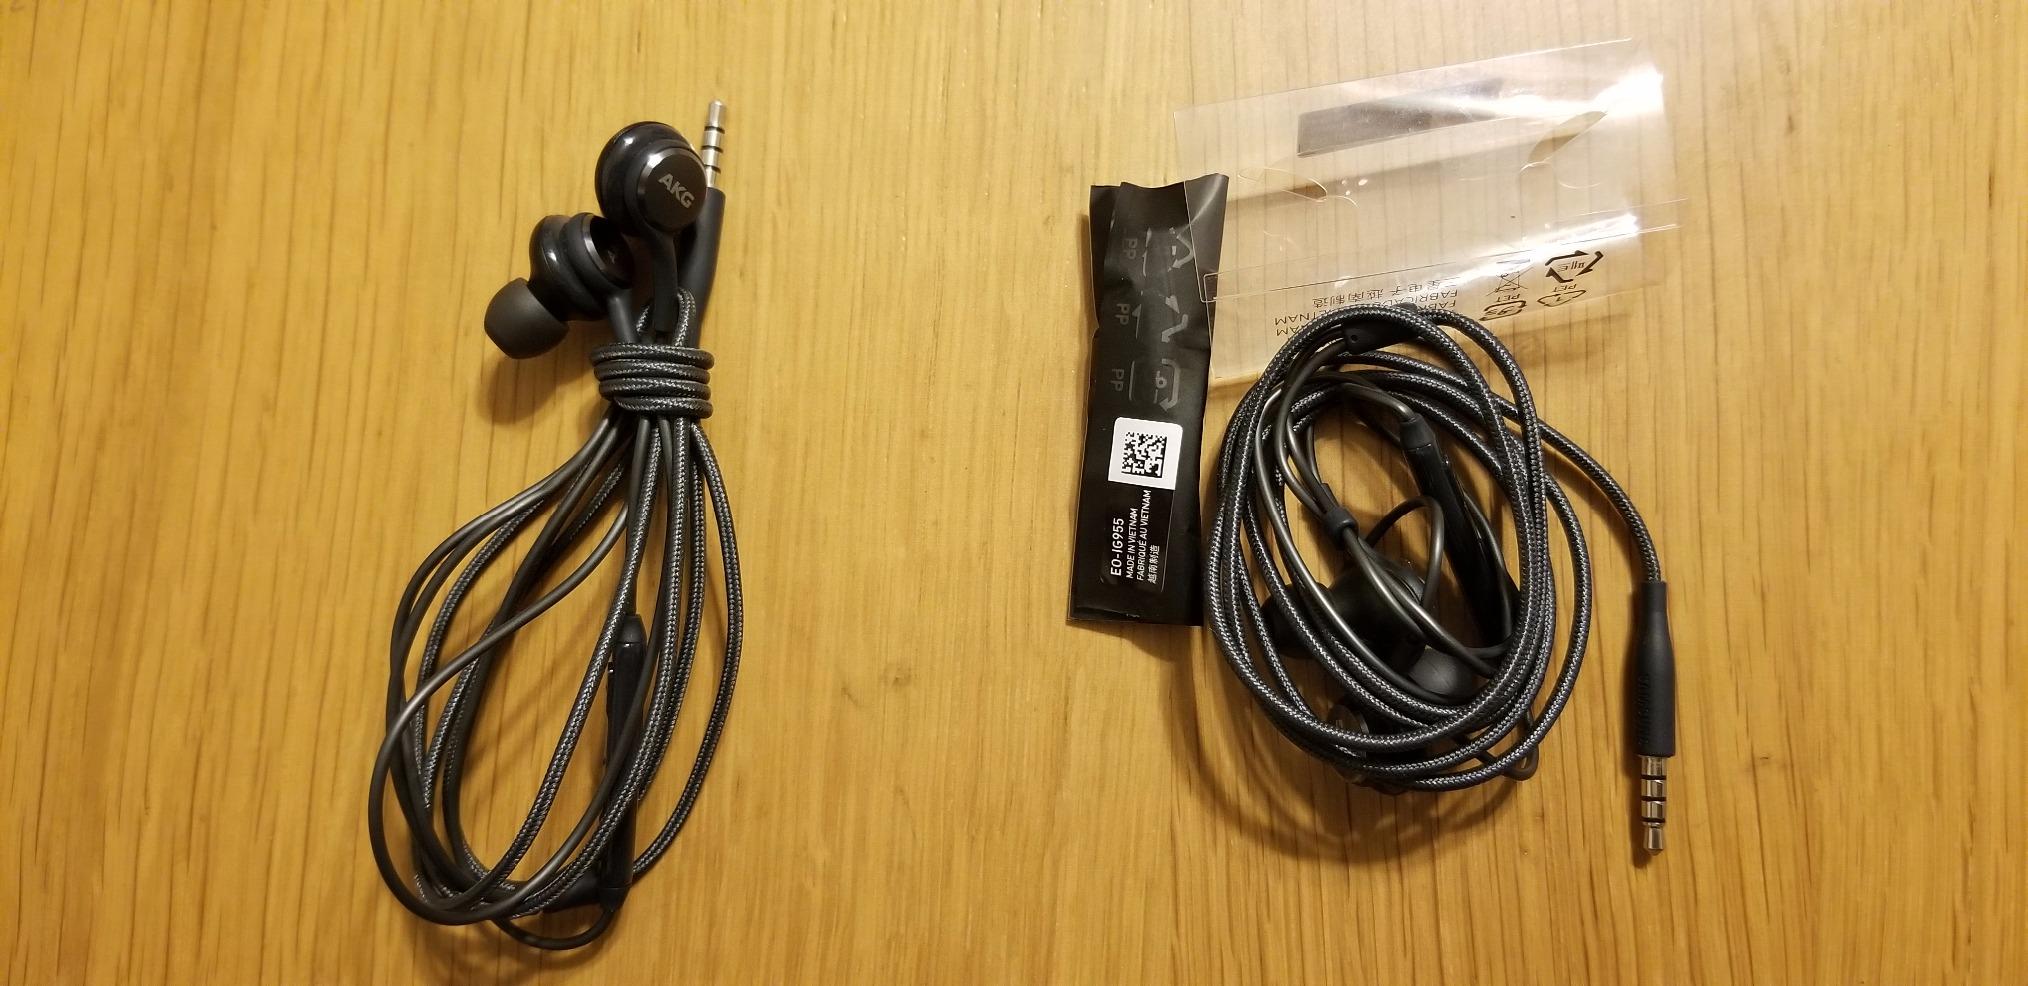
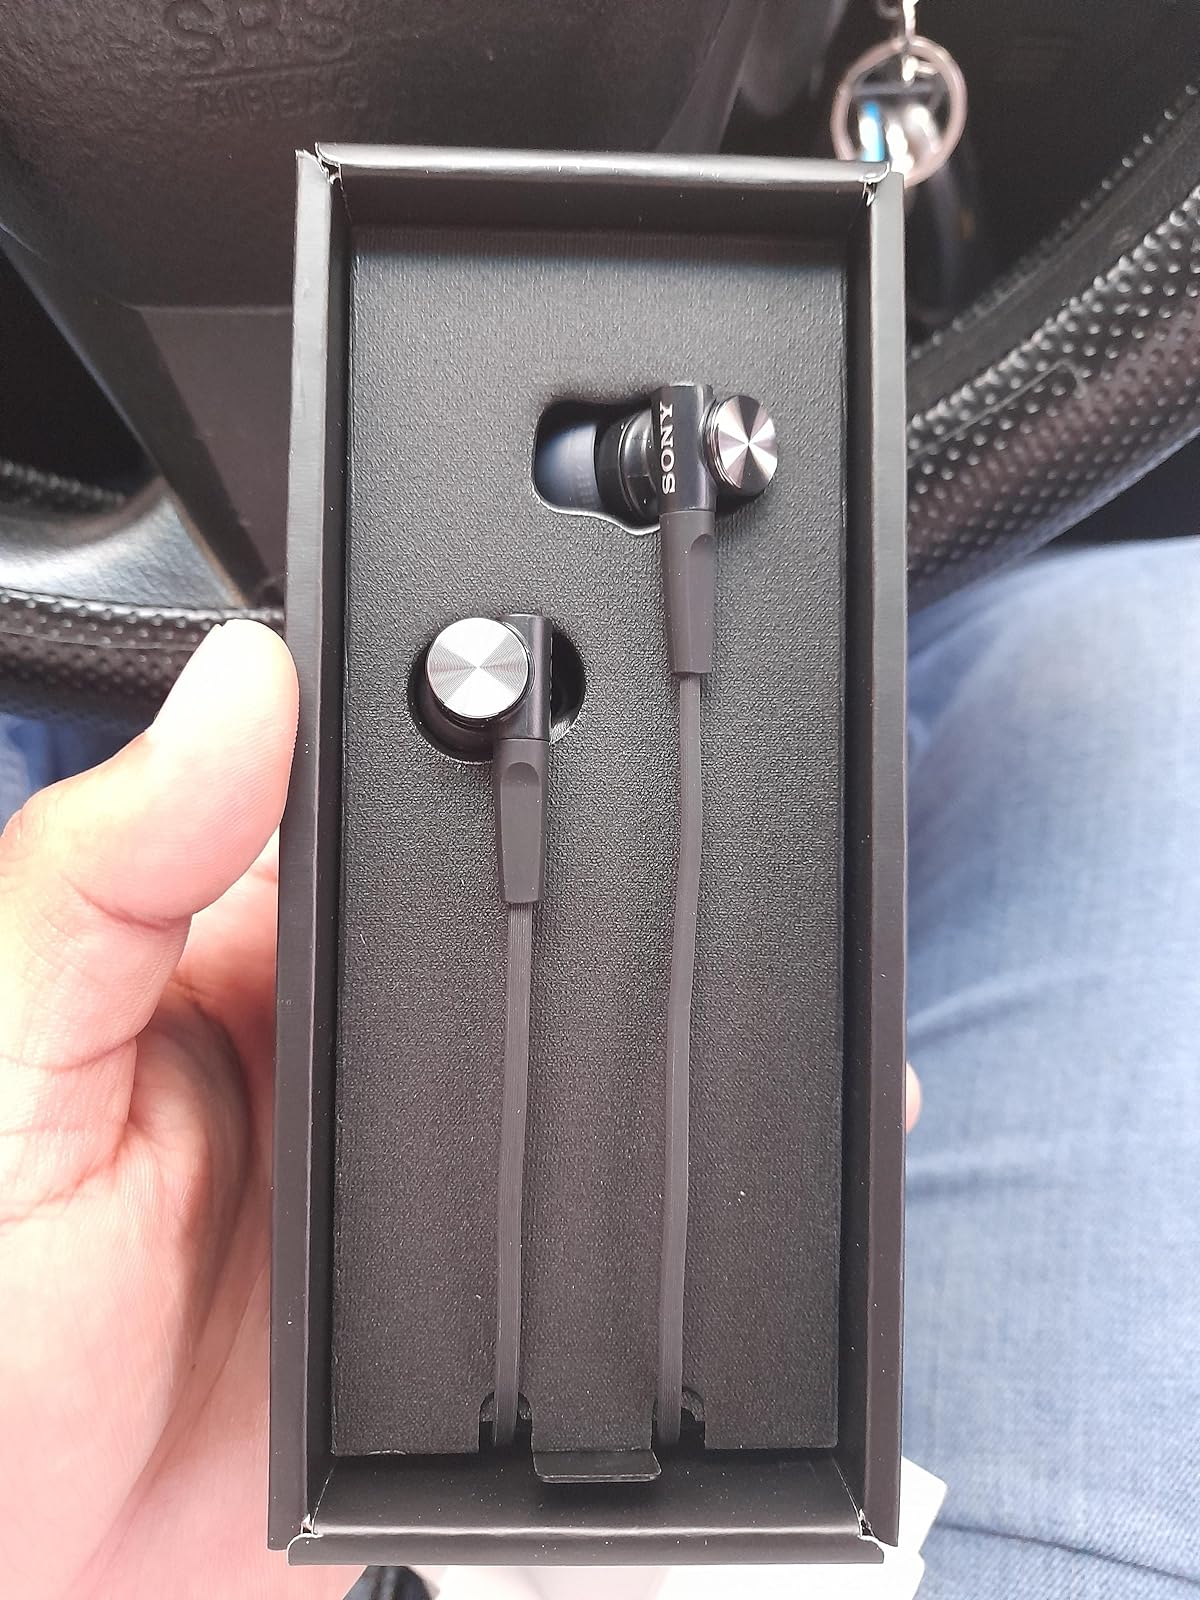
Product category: headphones
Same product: no